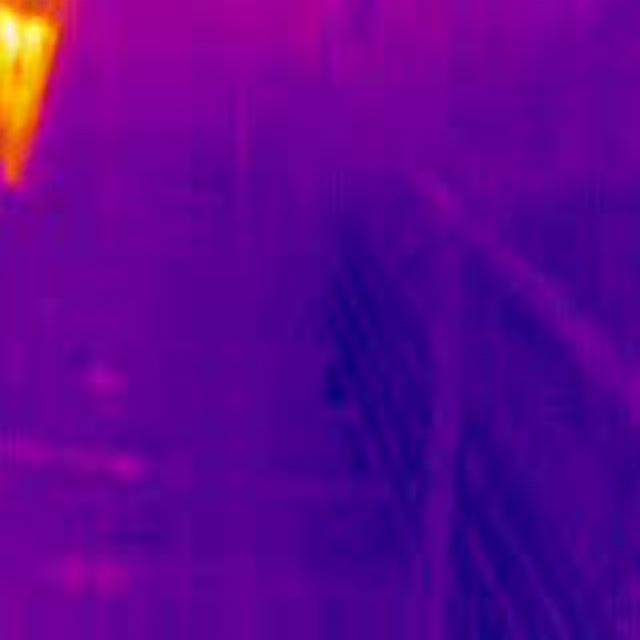
Detected objects:
label: person